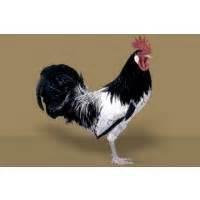
chicken